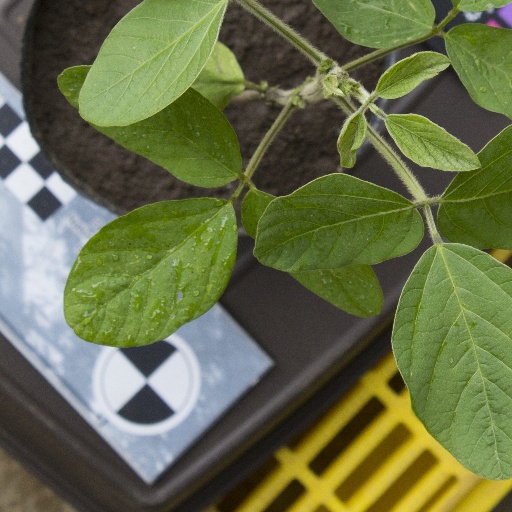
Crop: soybean